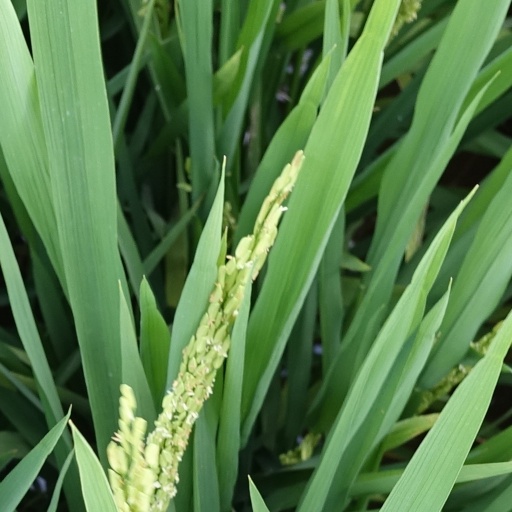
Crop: rice